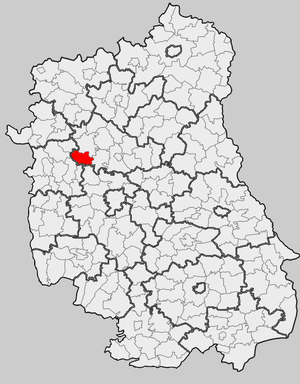
Abramów est une gmina rurale de la powiat de Lubartów, dans la Voïvodie de Lublin, dans l'est de la Pologne.